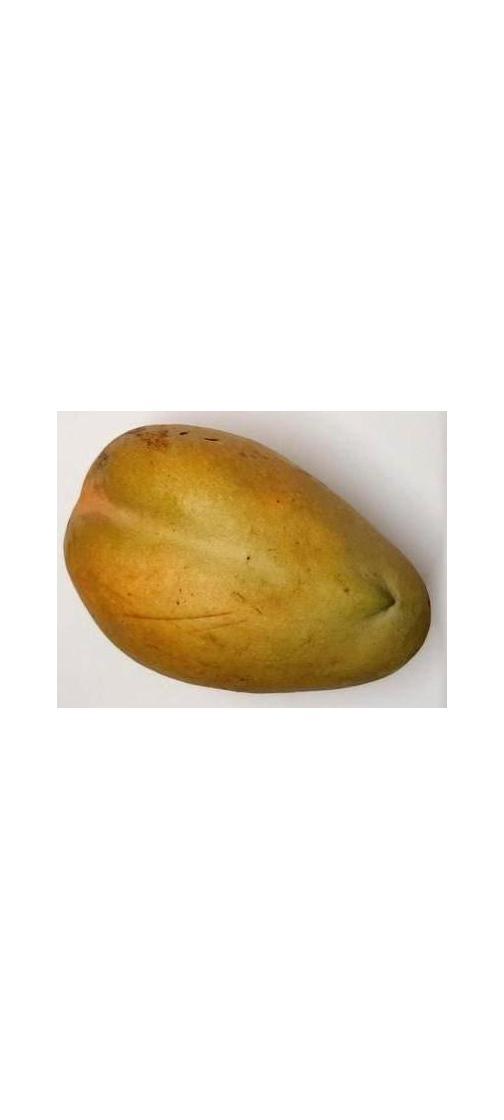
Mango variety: Bari-11